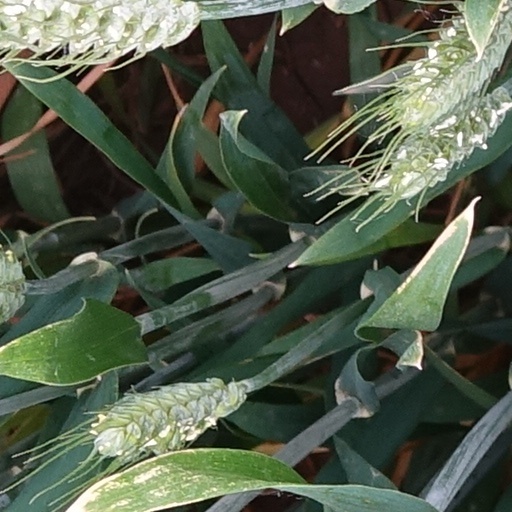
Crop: wheat